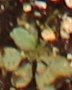
Label: Horseweed